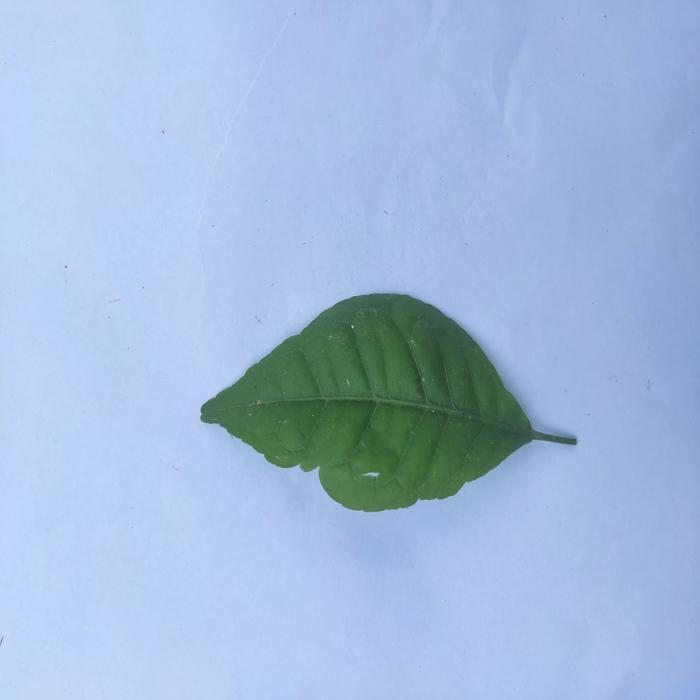
Crop: Aegle Marmelos
Leaf condition: Healthy_Leaf